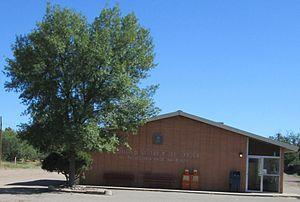
Patagonia est une ville américaine située dans le comté de Santa Cruz en Arizona. En 2010, sa population était de 913 habitants. Après avoir été un point de ravitaillement pour les mines et ranchs alentour, Patagonia est devenue une destination touristique, de part, notamment, de la présence d'une réserve naturelle.